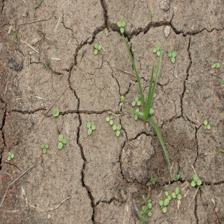
Label: Grass